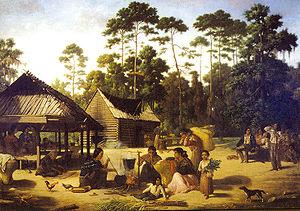
Le français louisianais ou français cadien, parfois aussi appelé « français régional louisianais » ou français de la Louisiane, est le dialecte du français parlé essentiellement dans l’État de la Louisiane, particulièrement dans les paroisses du Sud appelées collectivement Acadiane, et dans la diaspora louisianaise, particulièrement au Texas.
Le Choctaw est une race chevaline provenant de l'État du Mississippi, aux États-Unis. Sélectionnée et utilisée à l'origine par la tribu amérindienne des Choctaws, elle est caractérisée par sa robe souvent pie et son aptitude à l'équitation de travail. Chez les Amérindiens, ces chevaux symboles de richesse, de gloire, d'honneur et de prestige sont troqués contre des biens ou des vivres. La race est mise en péril lorsque ses éleveurs amérindiens sont consignés dans des réserves. Elle se raréfie encore au XXᵉ siècle, au point que l’effectif atteint une centaine d'individus. Grâce à l'action de quelques passionnés, elle est désormais protégée.
Le Sud-Est des États-Unis est une région géographique regroupant les États du sud, de l'océan Atlantique au Texas. Il se caractérise par une ouverture sur le golfe du Mexique, un climat tropical et surtout subtropical, marqué par la chaleur et le passage des cyclones en été. La population possède des origines très diverses : les Afro-Américains sont relativement nombreux dans les anciens États esclavagistes, les Hispaniques sont particulièrement présents en Floride.
Le Mississippi, est un État du Sud des États-Unis. Il est bordé à l'ouest par la Louisiane et l'Arkansas, au nord par le Tennessee, à l'est par l'Alabama et au sud par le golfe du Mexique. L'État du Mississippi tire son nom du fleuve Mississippi.